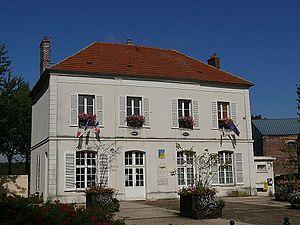
La mairie de Forfry (Seine-et-Marne, Île-de-France, France).
Forfry est une commune française située dans le département de Seine-et-Marne en région Île-de-France.